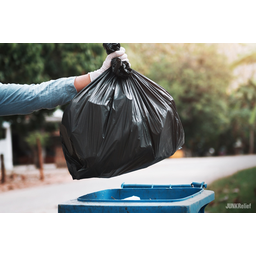
Label: plastic